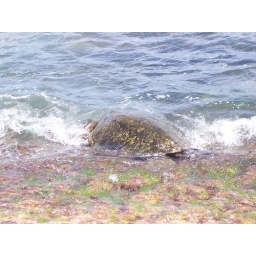
A sea turtle swimming around in the North Shore of Hawaii.